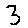
Label: 3